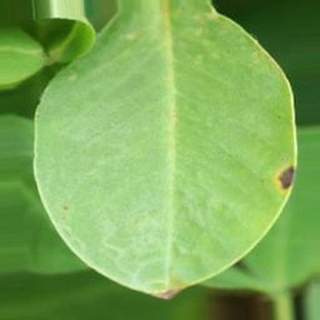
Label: groundnut_early_leaf_spot